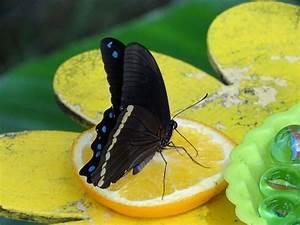
butterfly